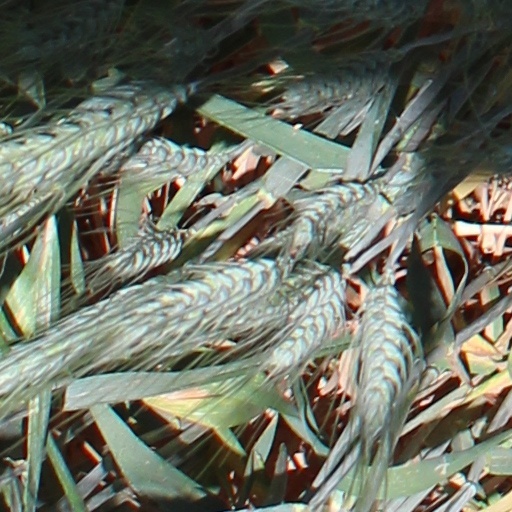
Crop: wheat